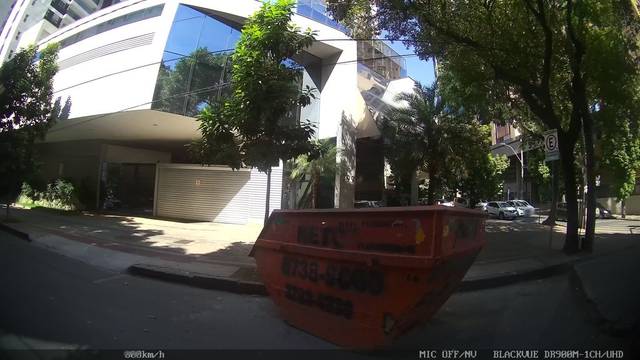
Region: Brazil
Coordinates: -19.935, -43.933